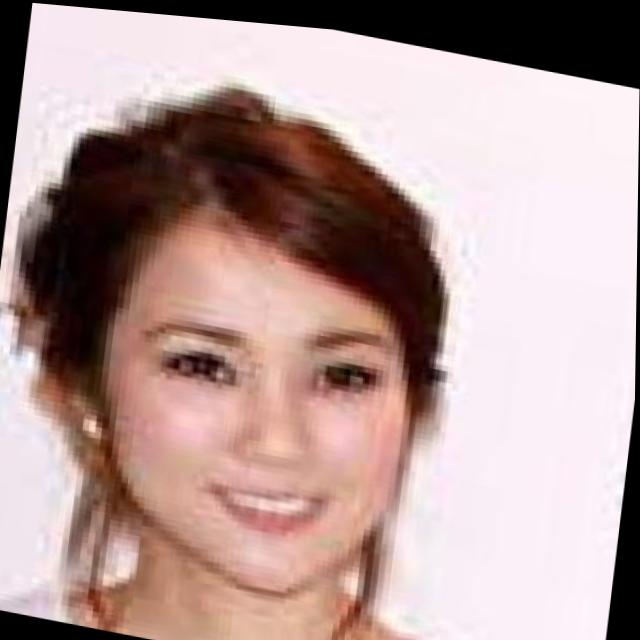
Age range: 21-44